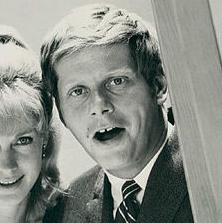
Age: 23